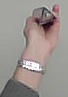
Product: toblerone_black